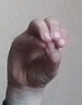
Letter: ha